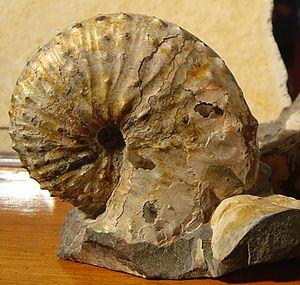
Cette liste d’« ammonites » est une première tentative pour lister tous les genres de la sous-classe des Ammonoidea.